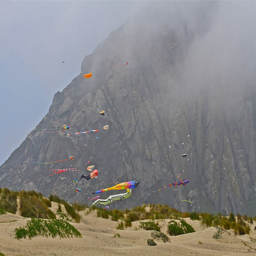
A mountain towering over colorful kites in a sky.
Many kites fly with a mountain in the background.
Dozens of kits fly in into the wind next to a mountain.
a bunch of kites fly through the smokey air
some kites flying high in the sky above the beach